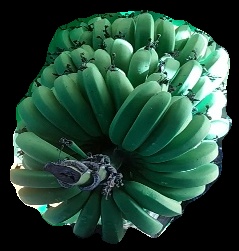
Variety: pachbale
Grade: grade1